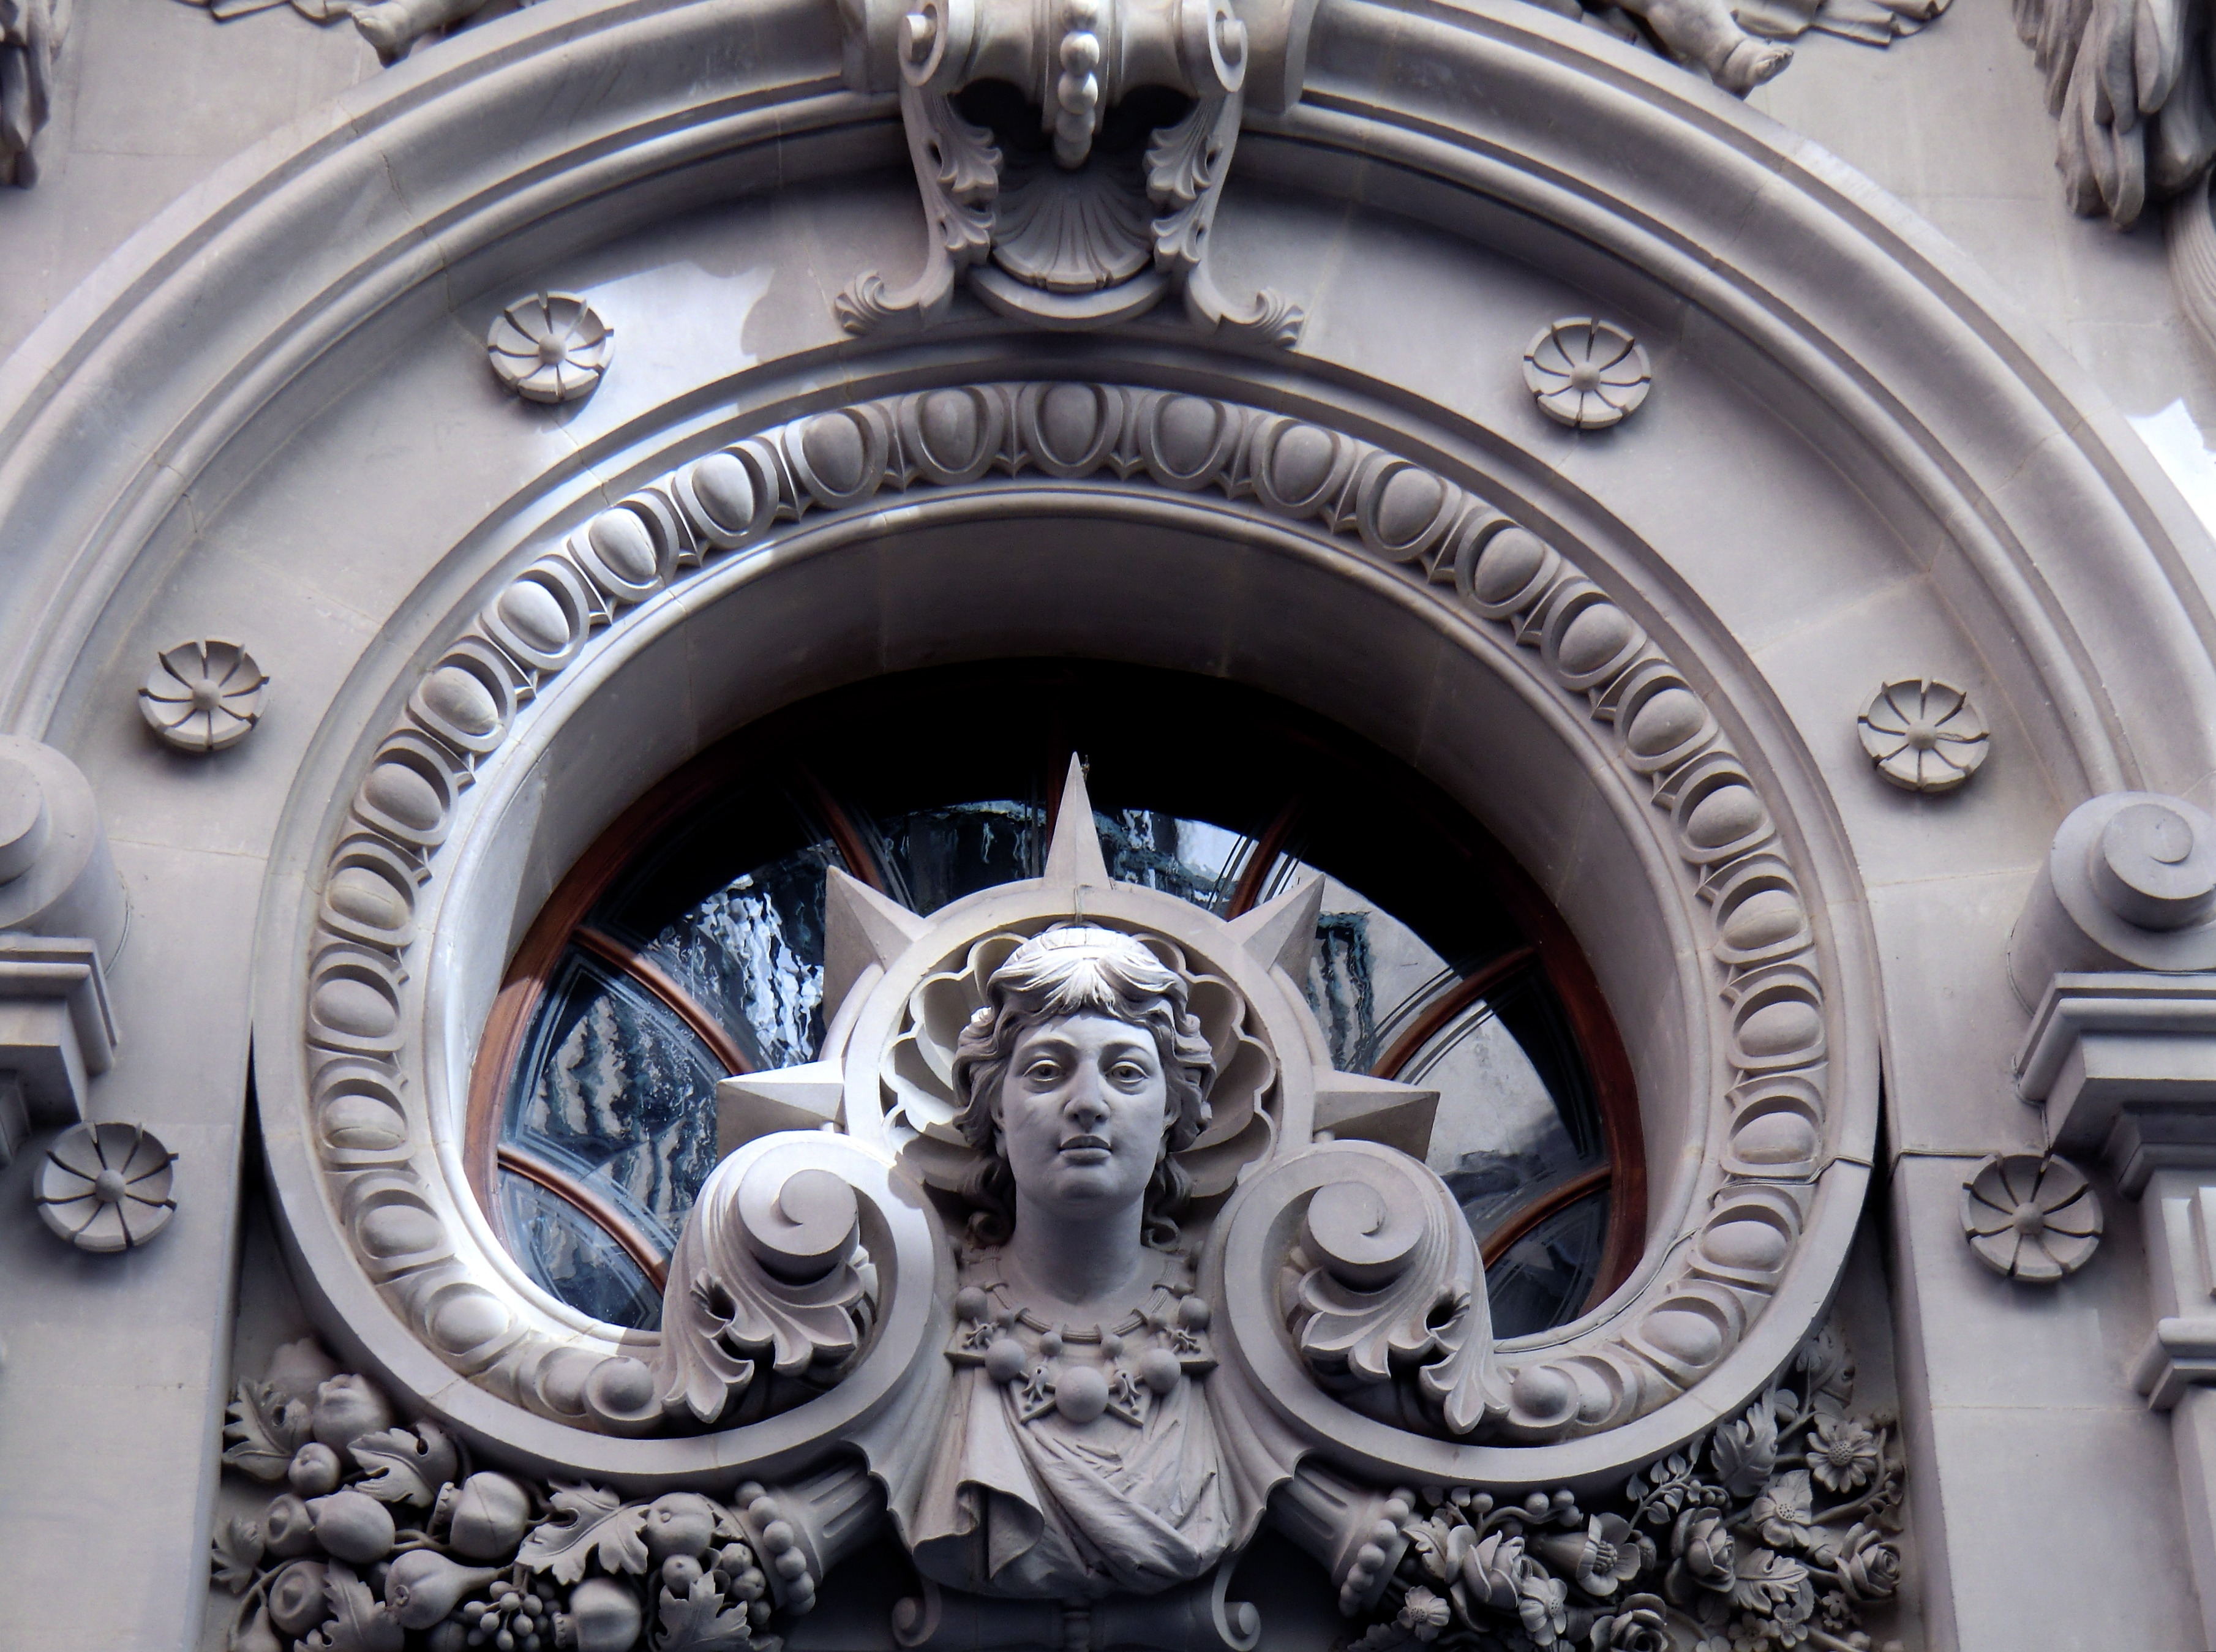
silhouette, wheel, window, monument, statue, vehicle, tire, sculpture, engine, bust, aircraft engine, above door